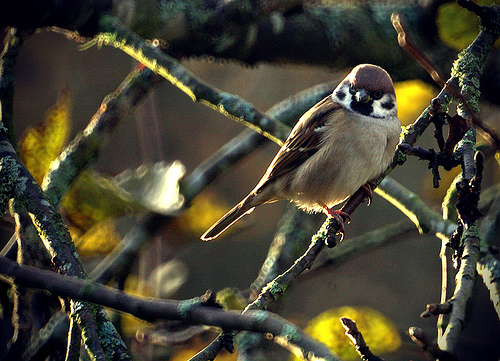
the bird has small beak with black throat, brown crown, gray breast and belly with red tarsus and feet.
a small bird with varying shades of brown with white under the eyes.
this is a grey bird with dark wings and black cheek patches.
this brown bird has white cheeks with a brown cheek patch and white wingbars.
a small bird with a gray belly and dark brown wings and a dark brown crown.
this particular bird has a tan belly and breasts and a black beak and black cheek patches
this bird is brown and white in color, with a black beak.
this brown bird has black cheek patches with white facial accents.
this medium-sized bird has a light grey colored belly and red crown.
the bird has a brown crown, a tan belly and breast.
Species: Tree Sparrow